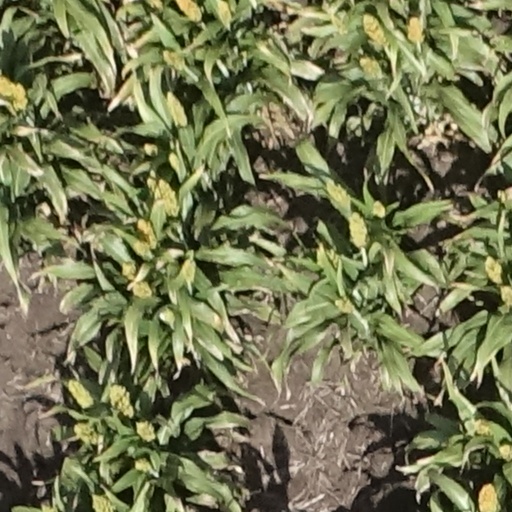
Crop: sorghum